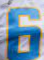
Number: 6